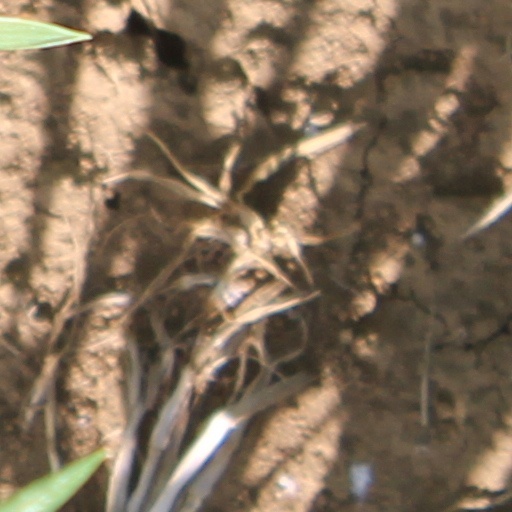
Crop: wheat